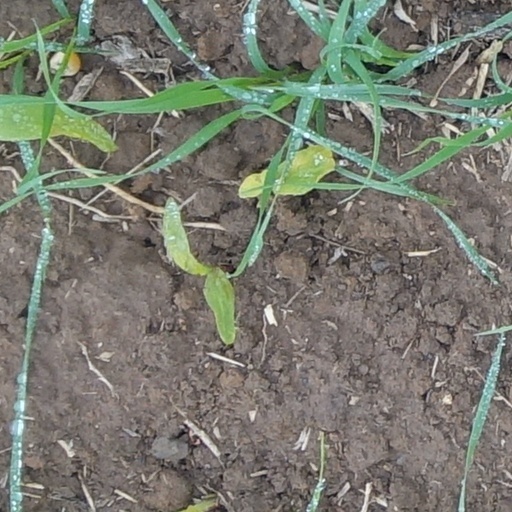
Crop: wheat